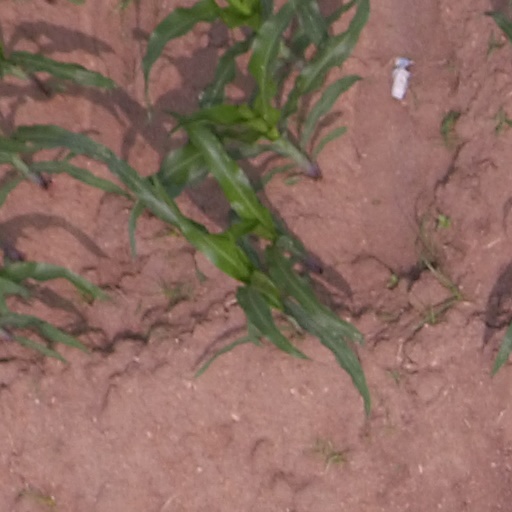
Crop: maize; corn